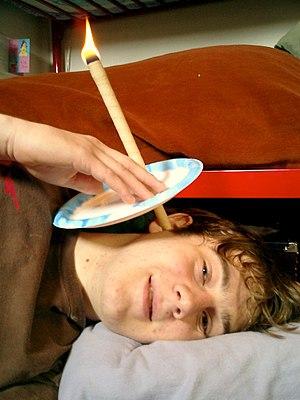
Une bougie d'oreille est un tube de tissu recouvert de cire d’abeille.